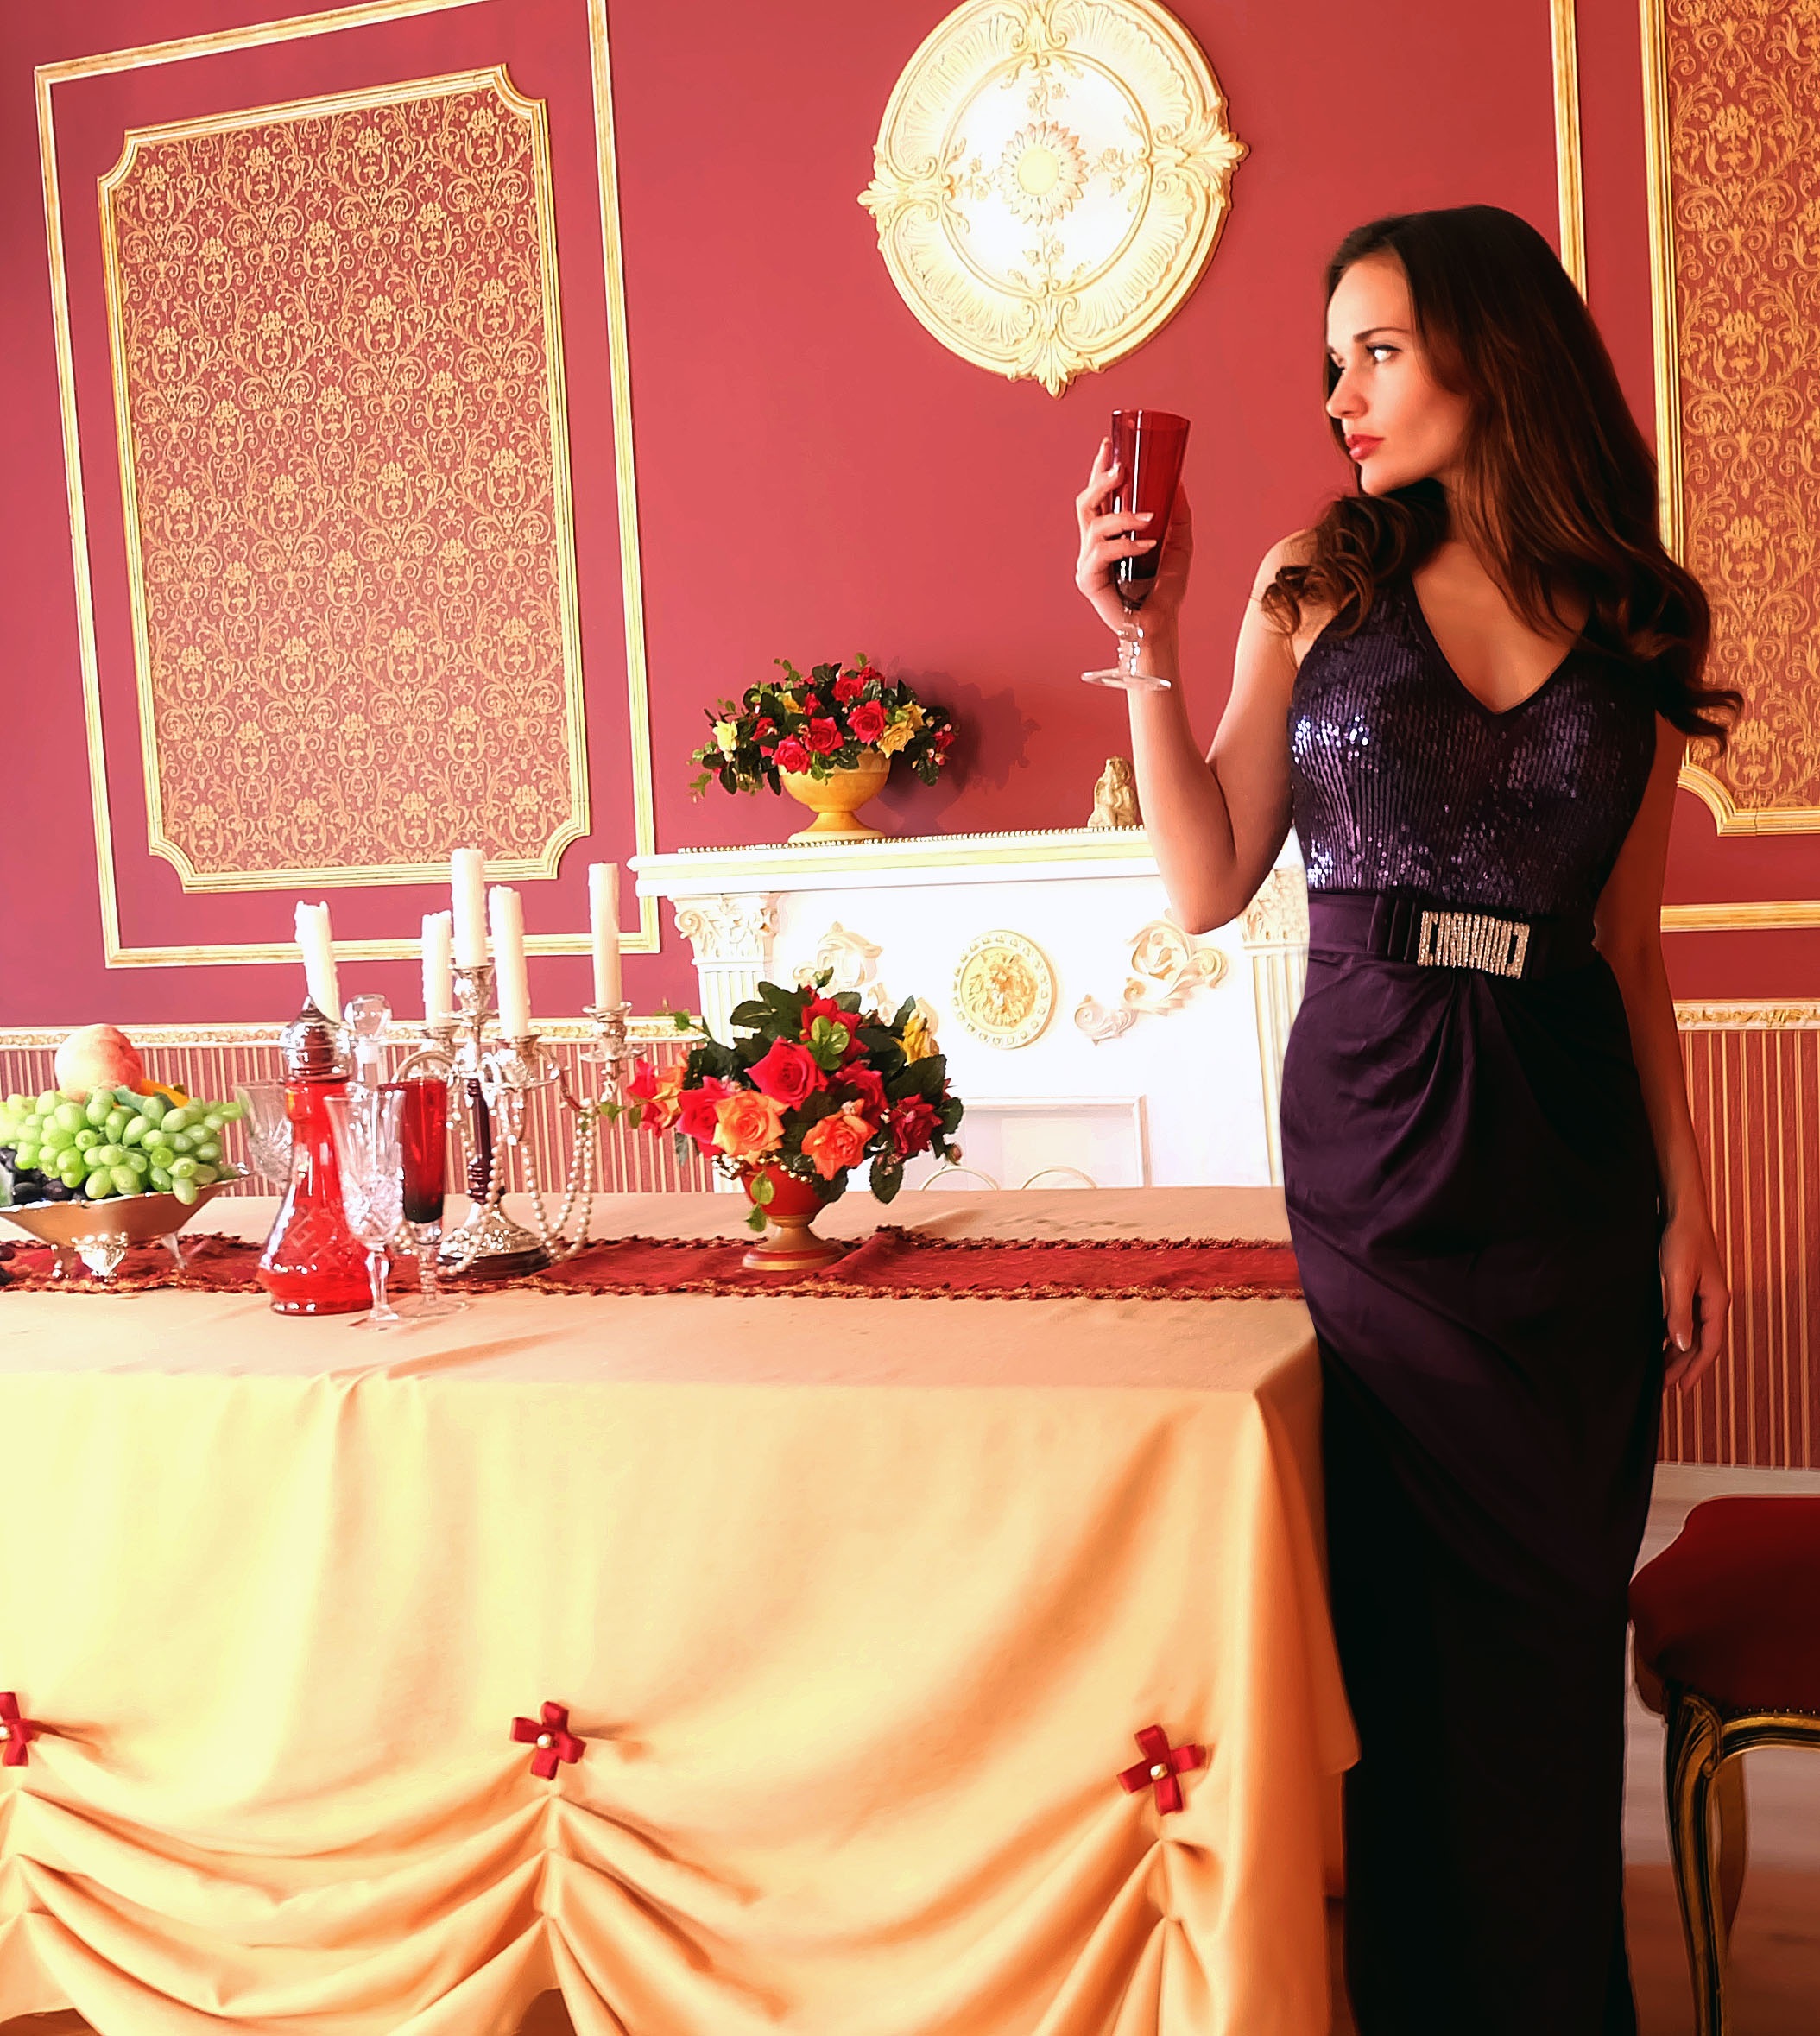
table, silhouette, girl, woman, interior, glass, restaurant, celebration, food, kitchen, fireplace, pink, lounge, celebrate, textile, dress, dinner, party, gown, quinceanera, dinner table, evening dress, girl with a glass